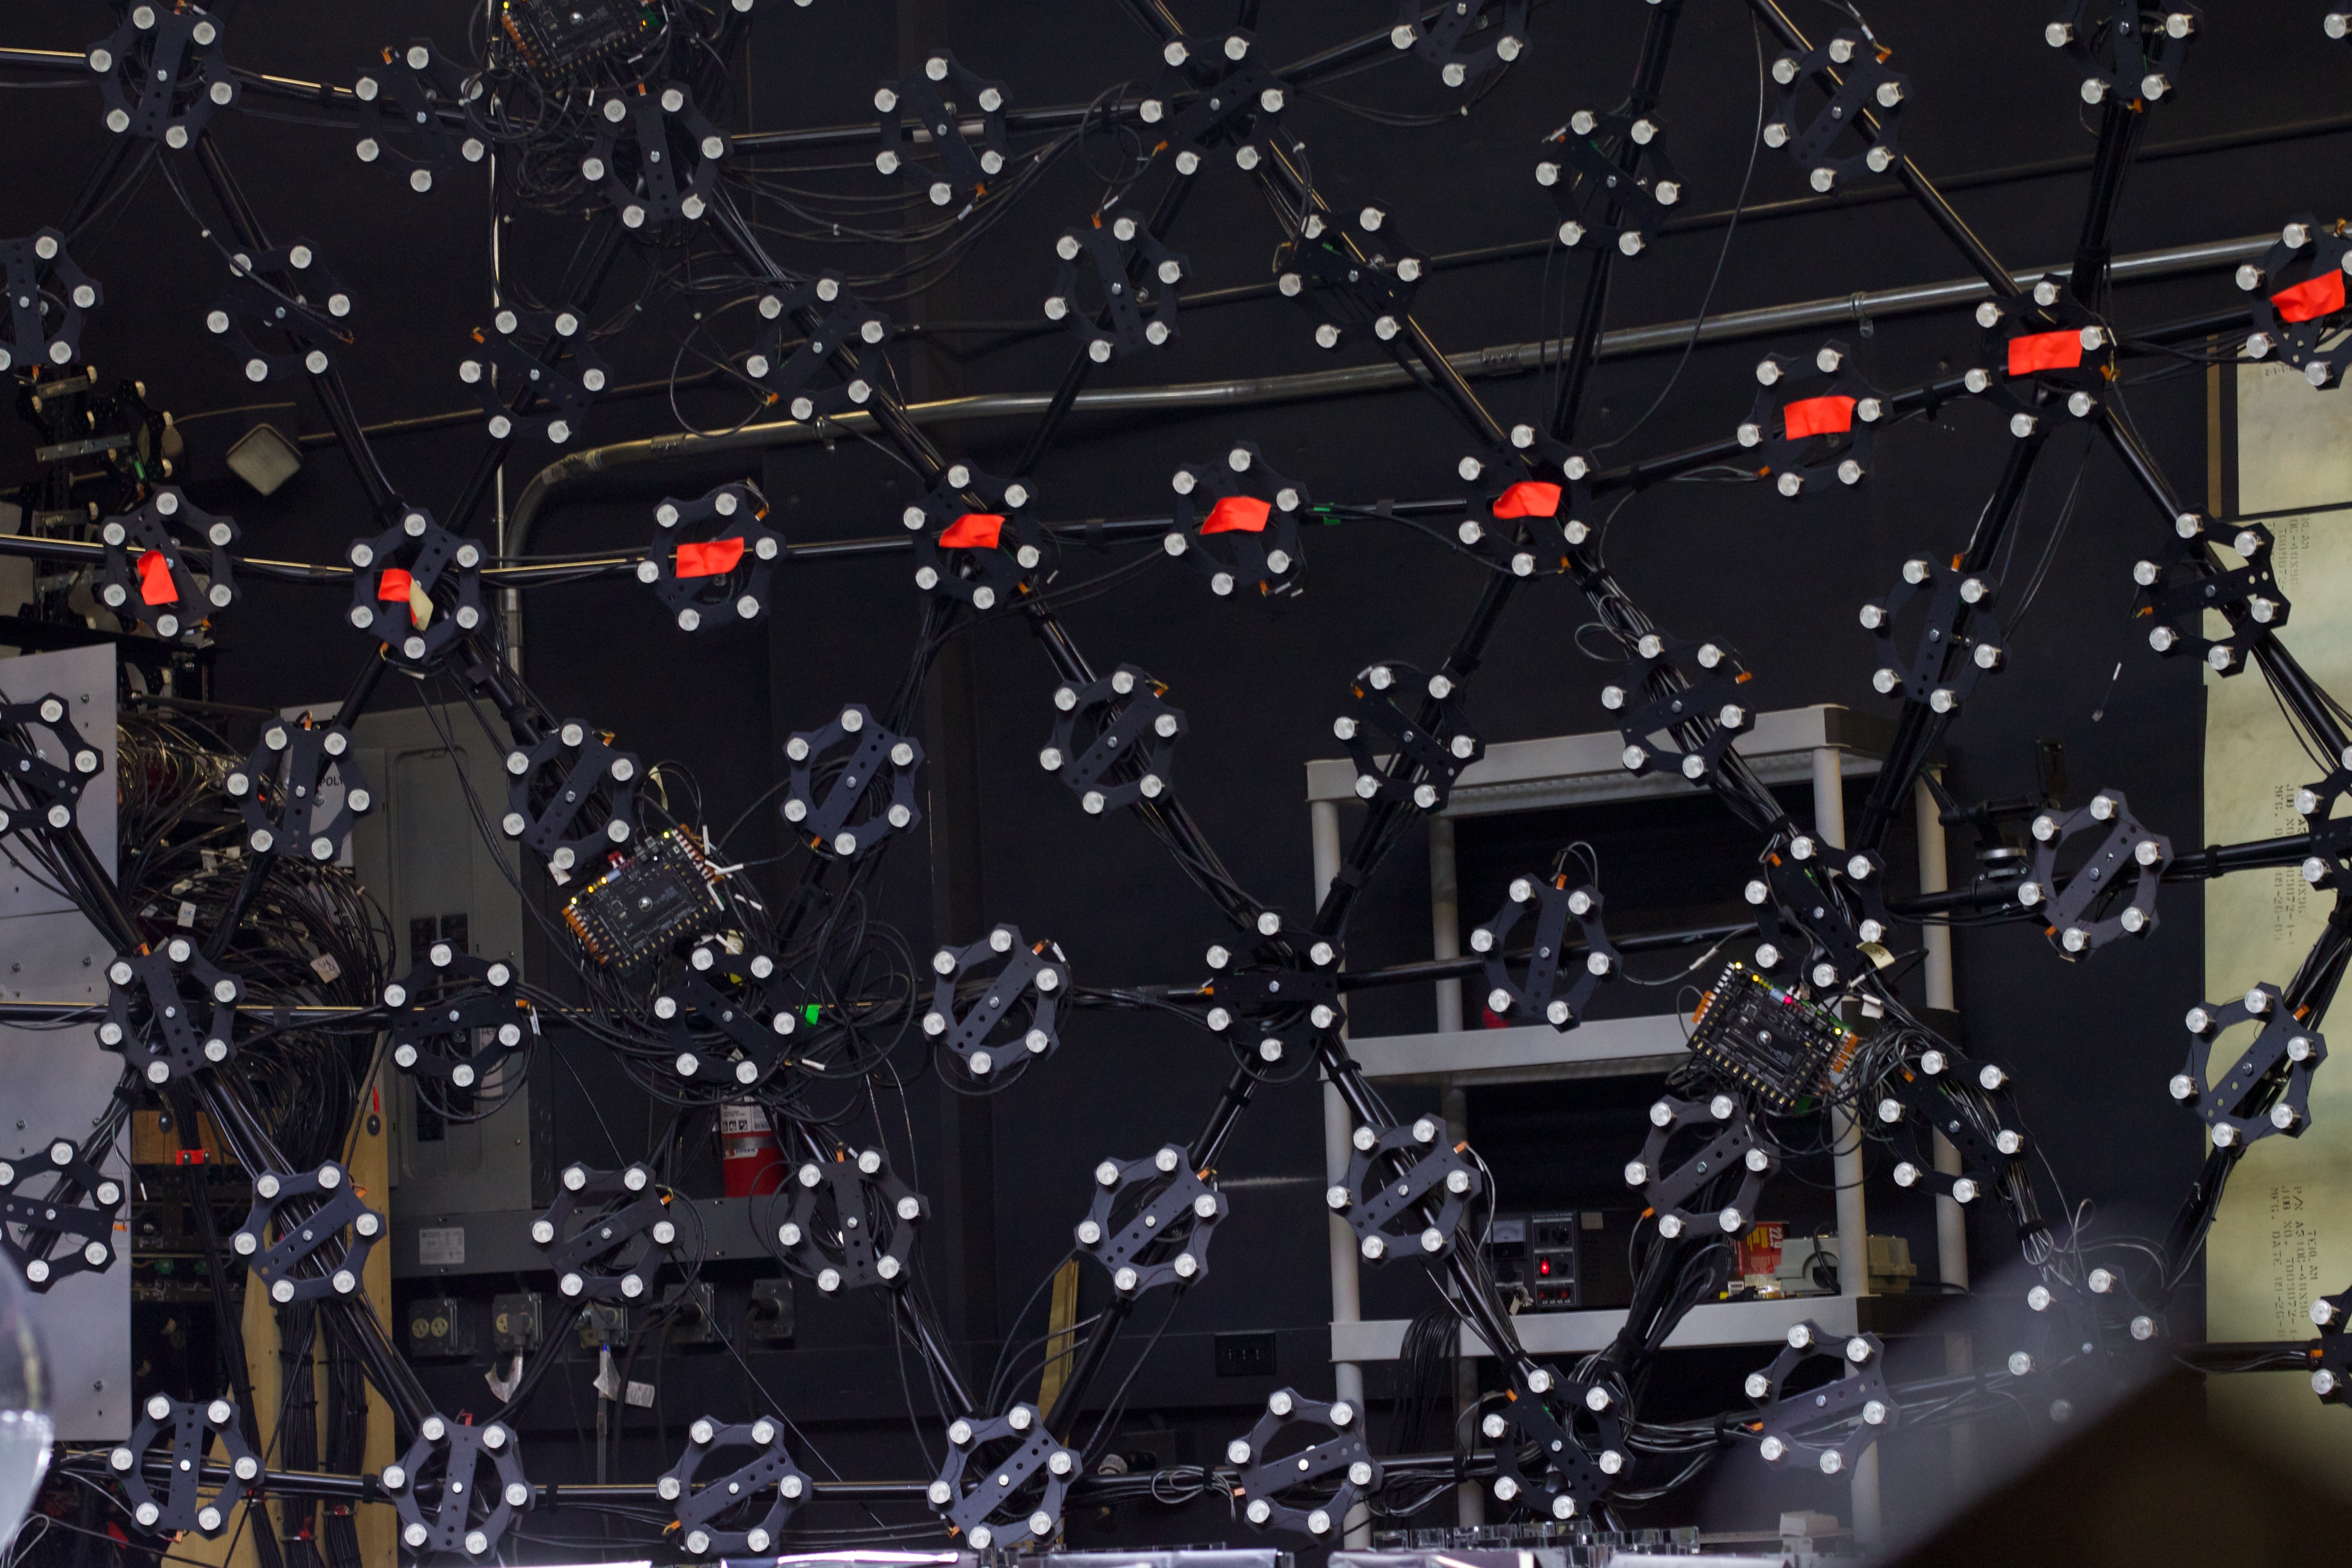
christmas, christmas decoration, christmas lights